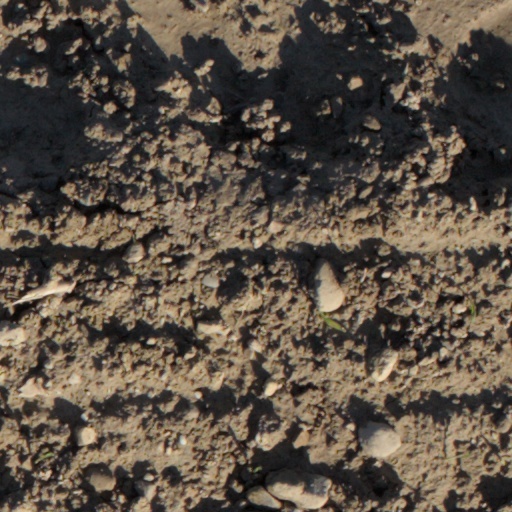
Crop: wheat